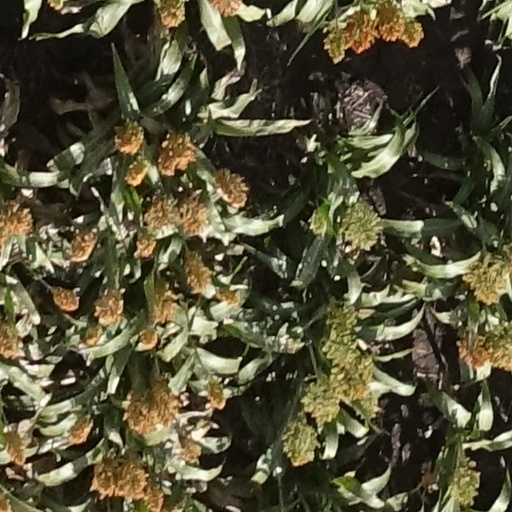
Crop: sorghum